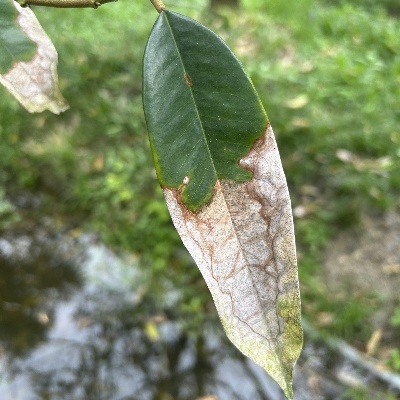
Label: Leaf_Colletotrichum